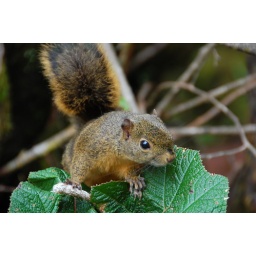
Squirrel in the Escalonia cloud forest